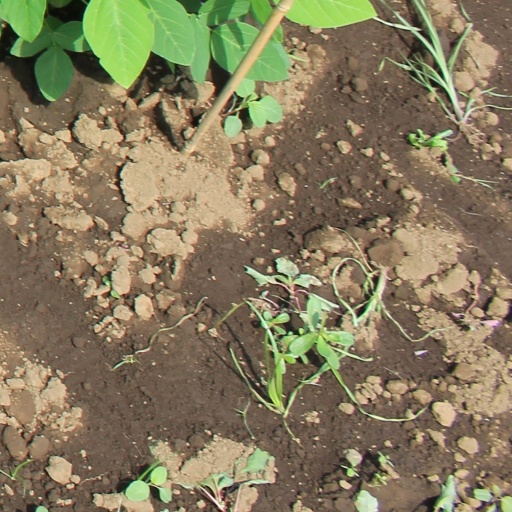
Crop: soybean